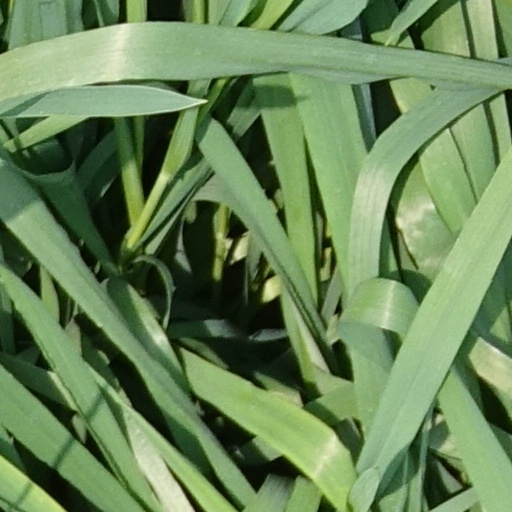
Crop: wheat